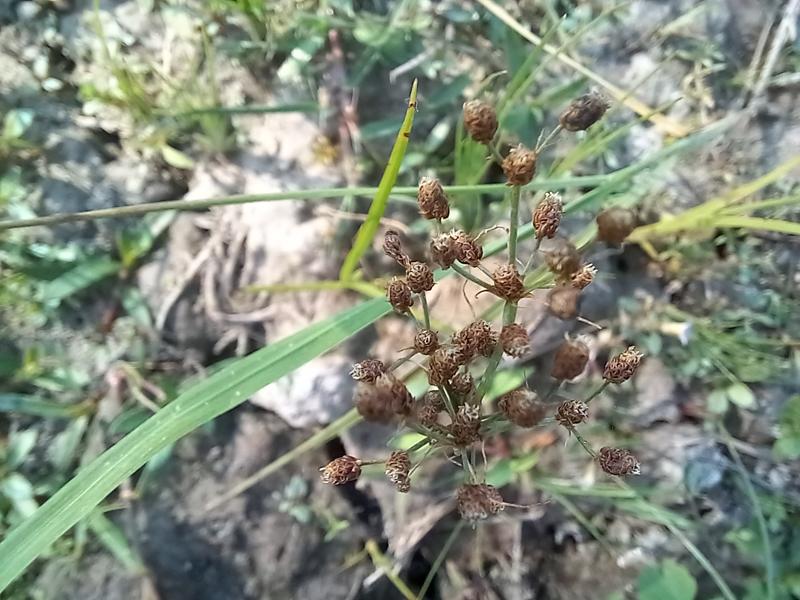
Weed species: Fimbristylis littoralis